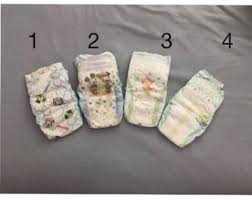
Waste category: trash